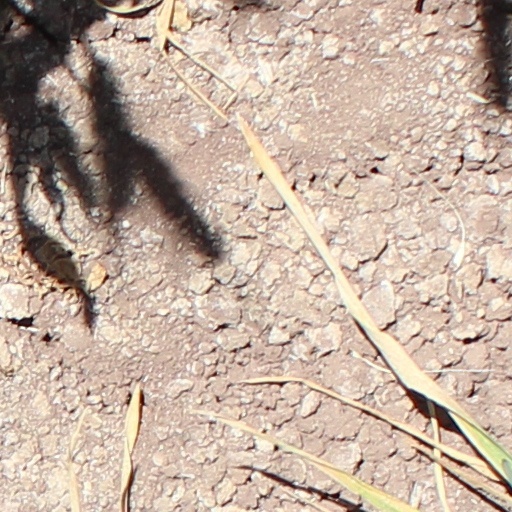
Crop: wheat